Bergisch-Markisch Railway Company

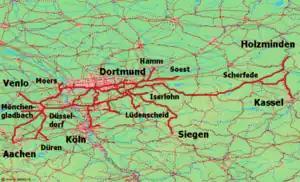
Network of the Bergisch-Markisch Railway Company shortly before its nationalisation in 1882

The Bergisch-Markisch Railway Company (BME), also referred to as the Berg-Mark Railway Company or, more rarely, as the Bergisch-Markische Railway Company, was a German railway company that together with the Cologne-Minden Railway ("Cöln-Mindener Eisenbahn-Gesellschaft", "CME") and the Rhenish Railway Company ("Rheinische Eisenbahn-Gesellschaft", "RhE") was one of the three (nominally) private railway companies that in the mid-19th century built the first railways in the Ruhr and large parts of today's North Rhine-Westphalia. Its name refers to Bergisches Land and the County of Mark.